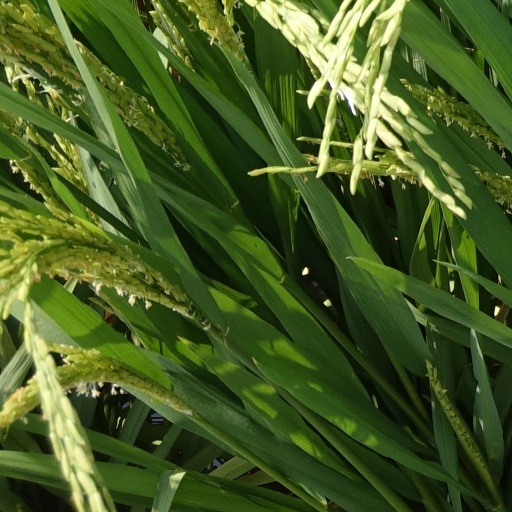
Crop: rice